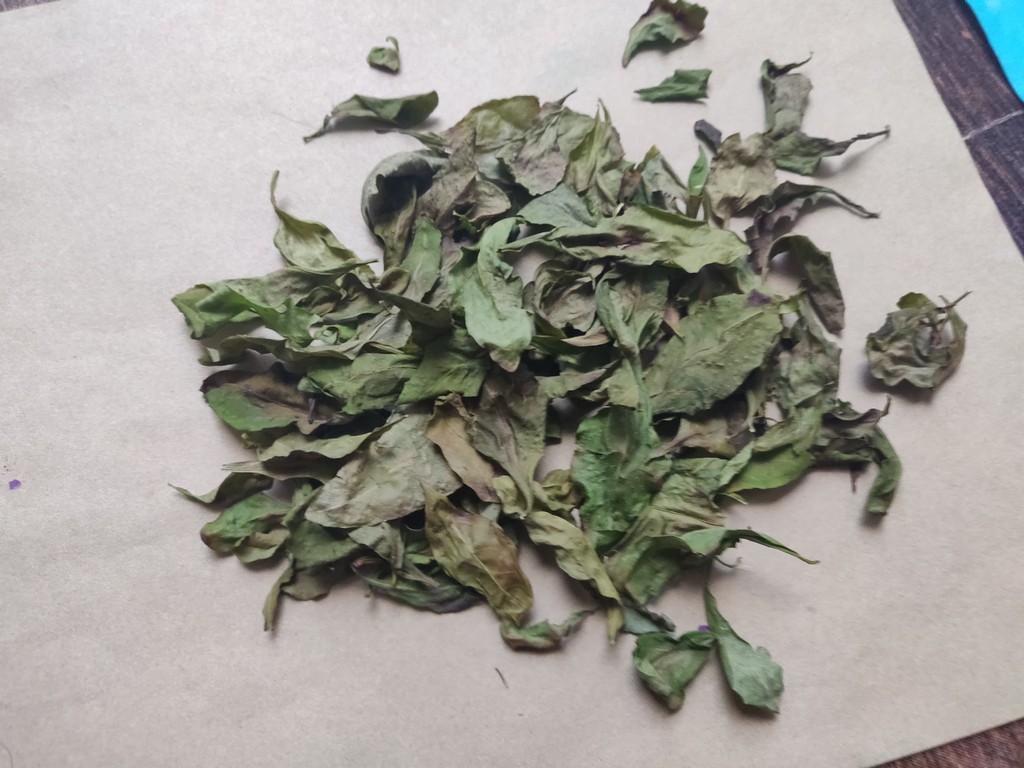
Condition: Dried
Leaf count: multiple
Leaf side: unknown